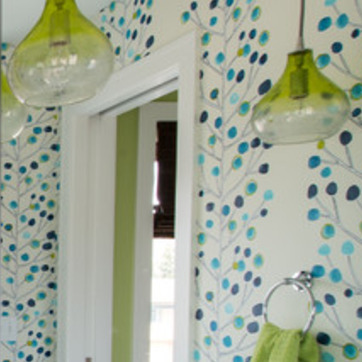
Material: mirror